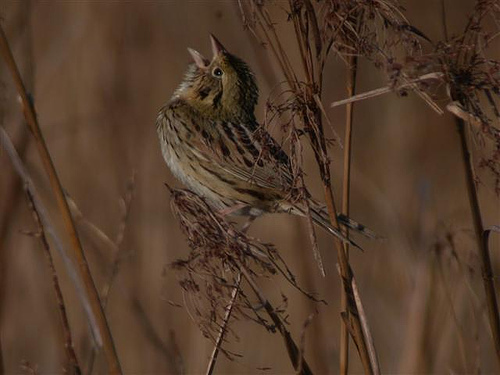
a light brown bird with darker brown spots on its body and wingsa small bird with a light green head and nape, an white and brown feathers covering the rest of its body.
this is a bird with a white belly, brown back and a small beak.
a medium sized bird with a small bill, and a multicolored bodysmall grey and white bird with a small pointy bill.
this bird is brown with black and has a very short beak.
this bird has a belly that is yellow and tan with some brown spotsa tiny bird with ruffled crown and neck feathers also with light and dark brown feathers on the wings.
this bird has wings that are brown and has a white belly
this particular bird has a belly that is white and tan and brown
Species: Henslow Sparrow